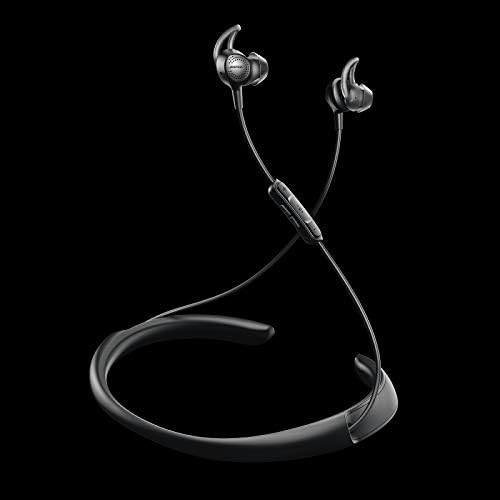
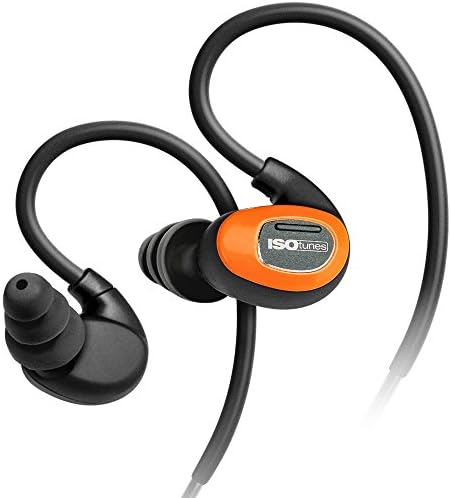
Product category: headphones
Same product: no